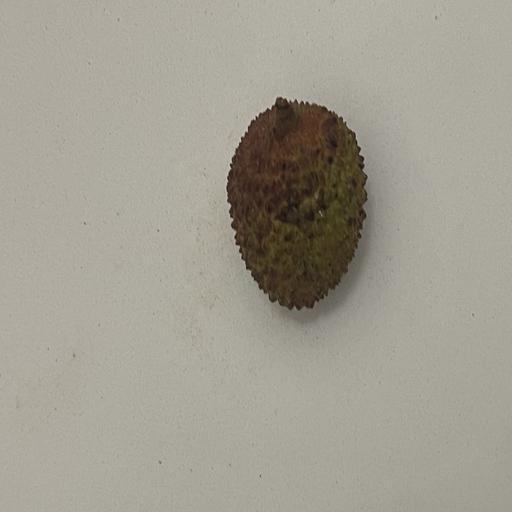
Crop type: Lichi